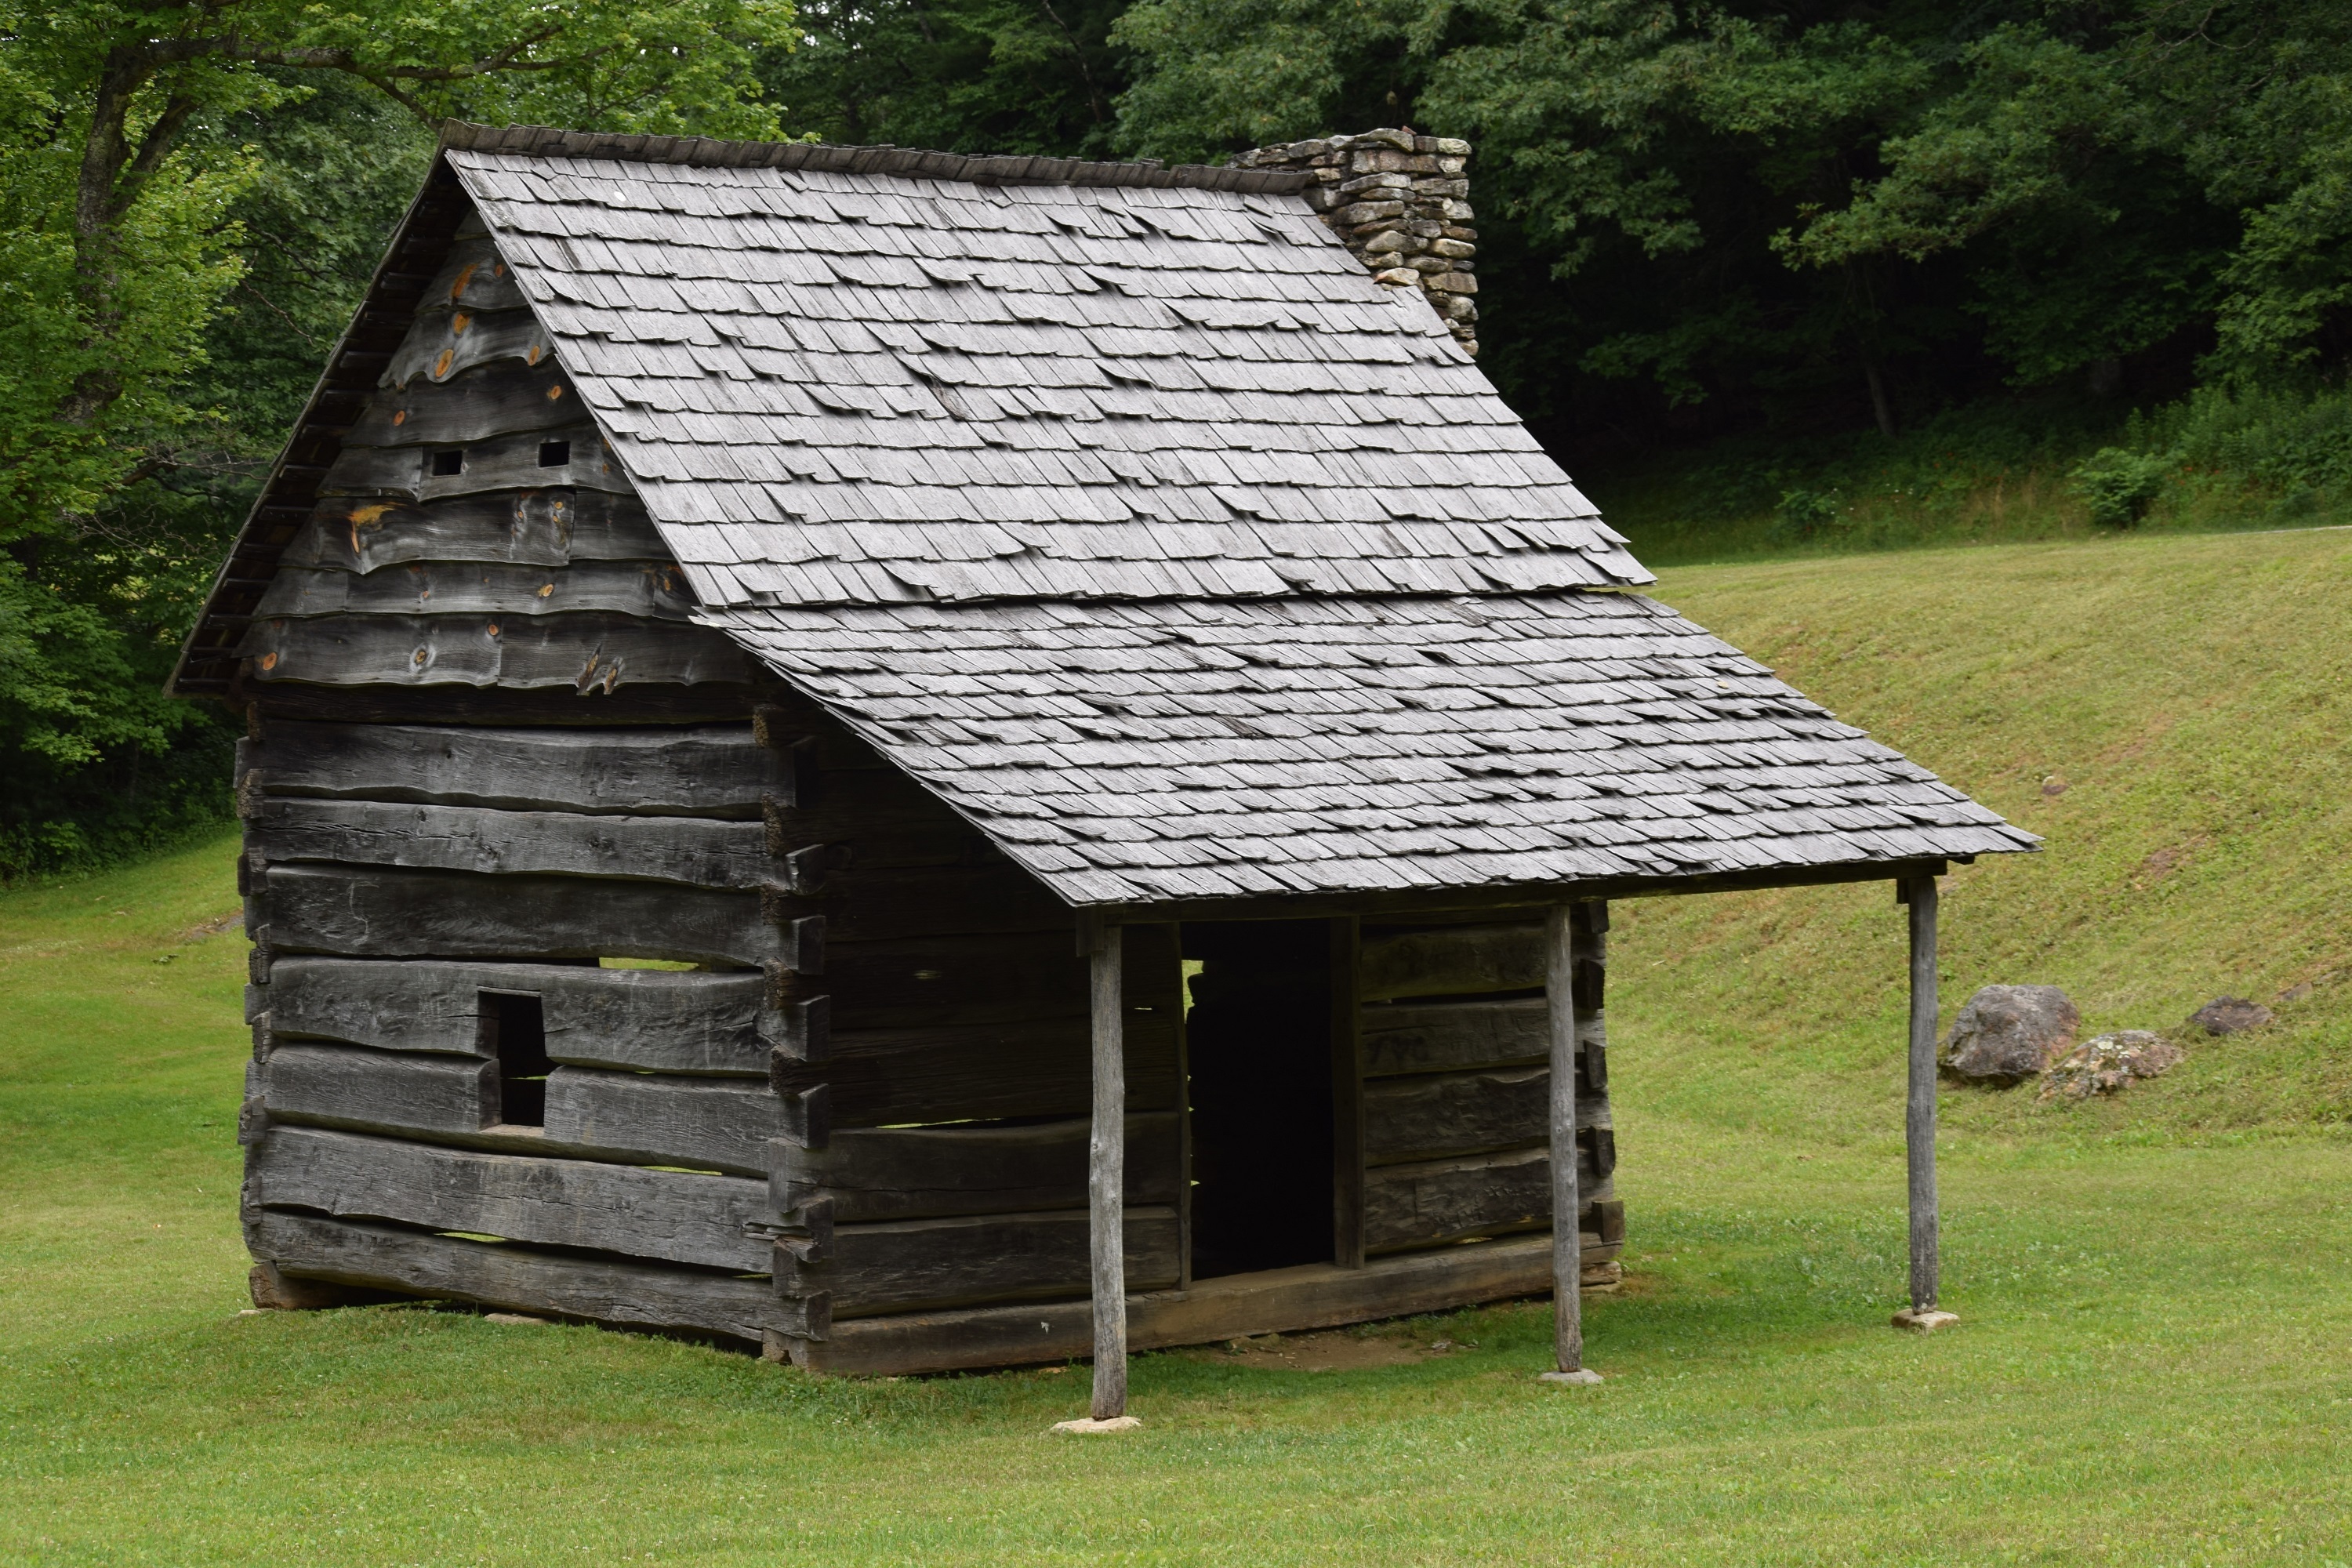
forest, wood, vintage, house, roof, building, old, barn, home, country, shed, rustic, hut, shack, rural, log, cabin, cottage, cozy, fireplace, abandoned, residence, rough, historic, agriculture, farmer, deserted, outdoors, wooden, log cabin, built, pioneer, settler, outdoor structure